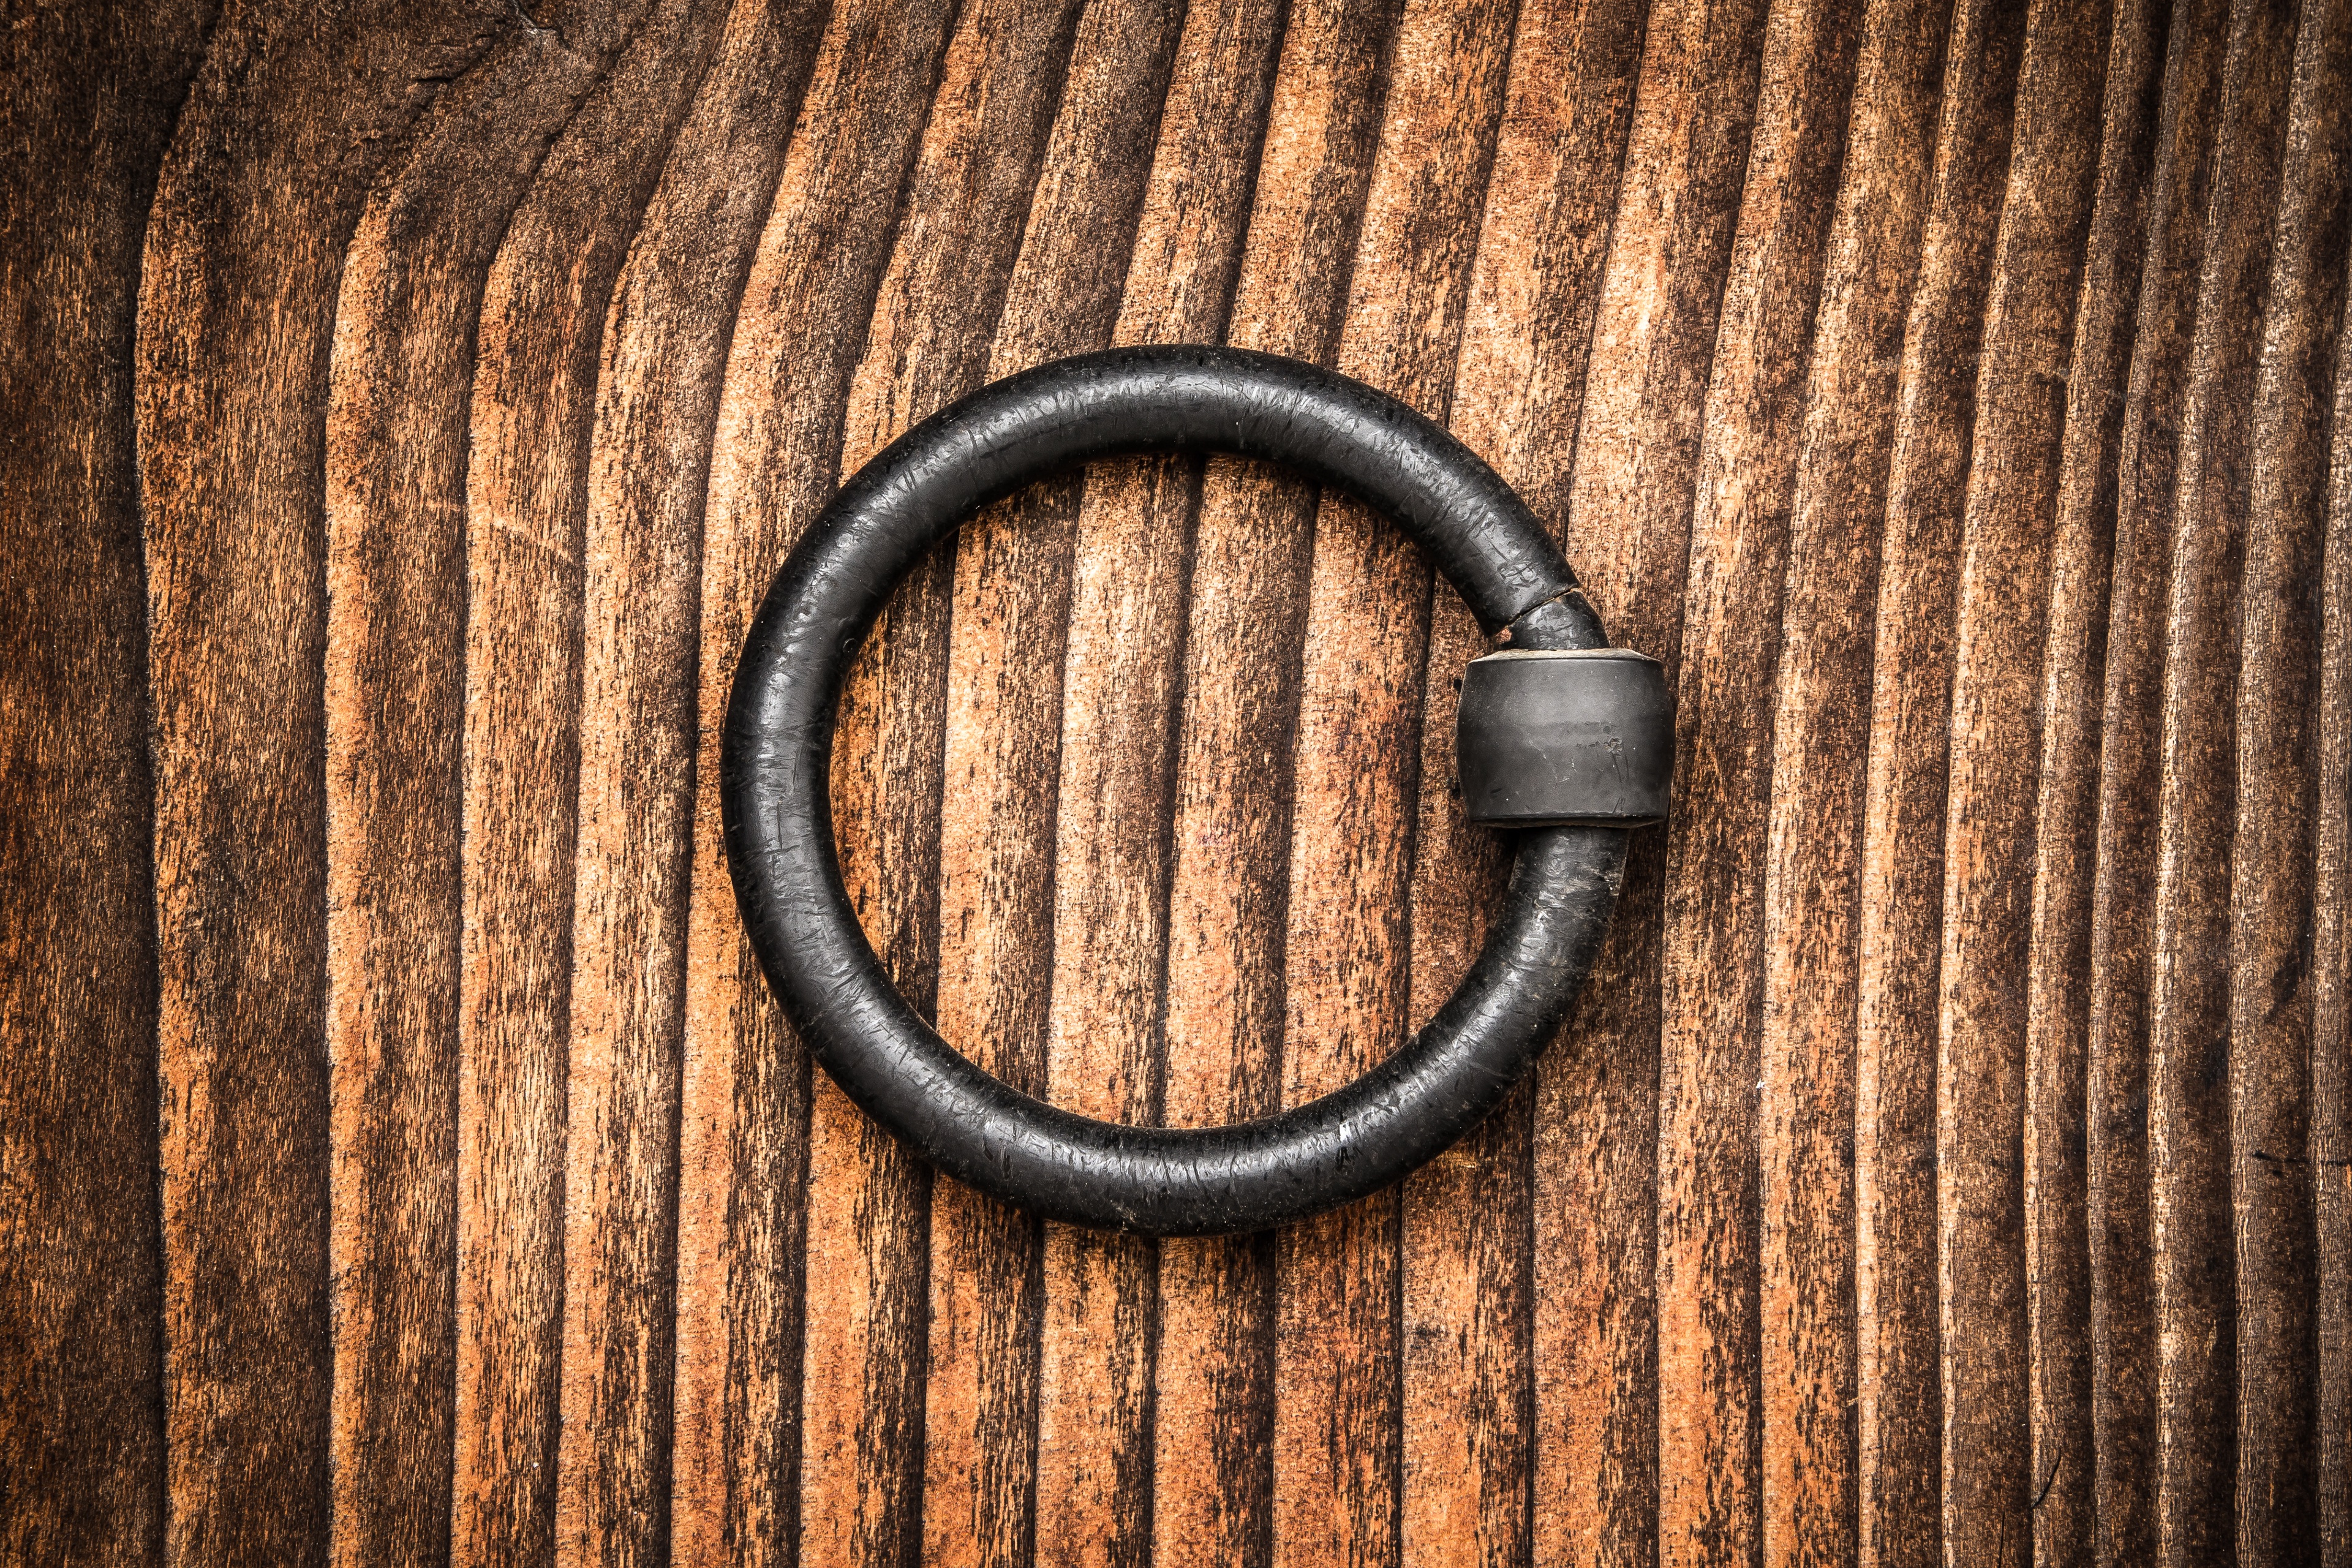
wood, texture, number, rein, craft, moon, circle, korea, usd, history, iron, oriental, traditional, knocker, republic of korea, hanok